Breamore railway station

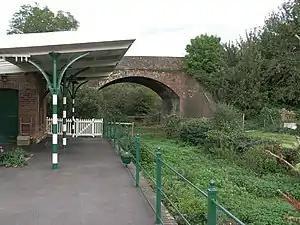
Former station platform

Breamore railway station was a railway station in the Avon Valley at the village of Breamore, Hampshire, England. The station was built for the Salisbury and Dorset Junction Railway and opened in 1866. It was served by trains between in Wiltshire and in Hampshire. British Railways closed the station and the line after the last train on 2 May 1964.